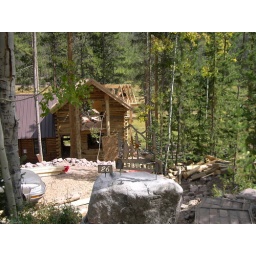
on big Beth rock in foreground notice new metal sign.lot 26 Arbuckle , pine trees, and moose